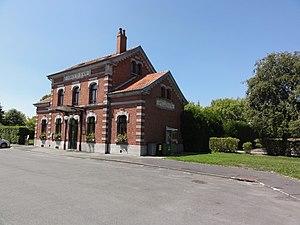
Felleries (Nord, Fr) ancienne gare
Felleries est une commune française, située dans le département du Nord en région Hauts-de-France.